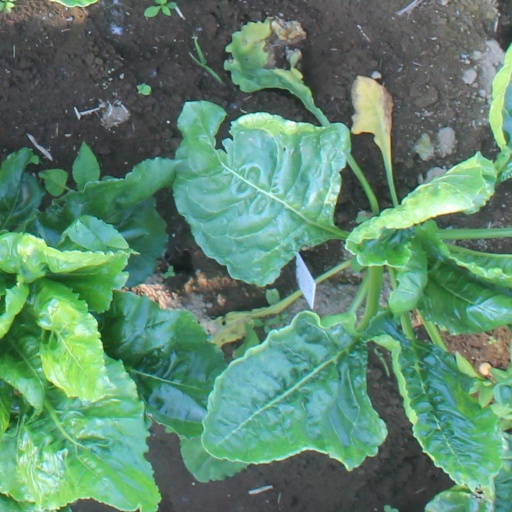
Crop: sugar beet